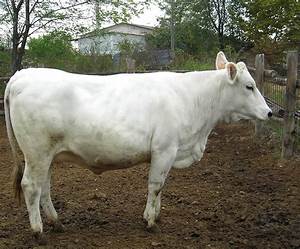
Label: mucca